Luca Antonelli

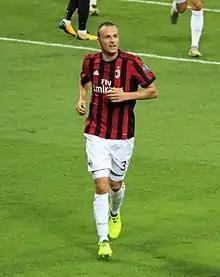
Antonelli with A.C. Milan in 2017

Luca Antonelli (born 11 February 1987) is an Italian former professional footballer who played as a left-back.